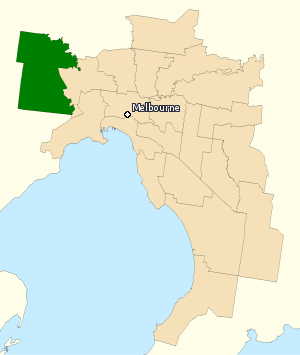
La circonscription de Gorton est une circonscription électorale australienne située dans la banlieue est de Melbourne, au Victoria. La circonscription a été créée en 2004 et porte le nom de Sir John Gorton qui a été Premier ministre d'Australie de 1968 à 1971. Elle est située dans la banlieue ouest de Melbourne et comprend les quartiers de Hillside, Sydenham, Taylors Lakes, Keilor, Keilor Downs, Delahey, Kings Park, une partie de Saint-Albans, Caroline Springs, Deer Park et des parties de Ardeer et de Sunshine. C'est l'un des sièges les plus sûrs en Australie pour le Parti travailliste australien.